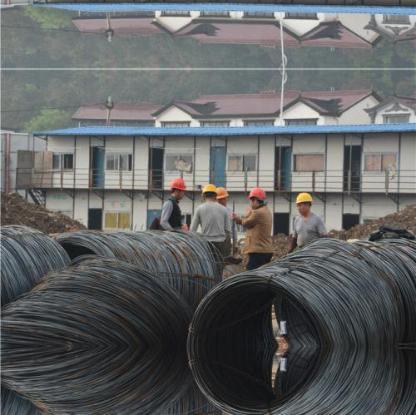
Objects in the image:
label: helmet
label: helmet
label: helmet
label: helmet
label: helmet